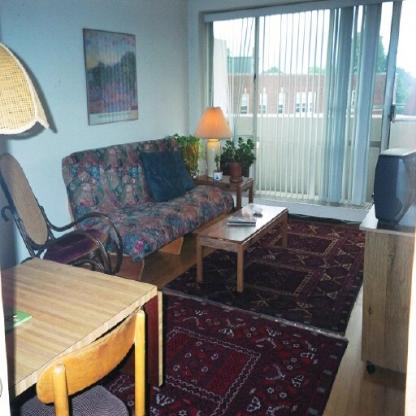
Scene: Indoor